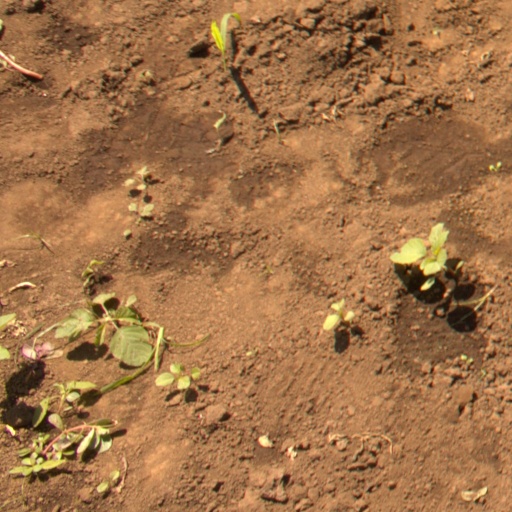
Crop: soybean